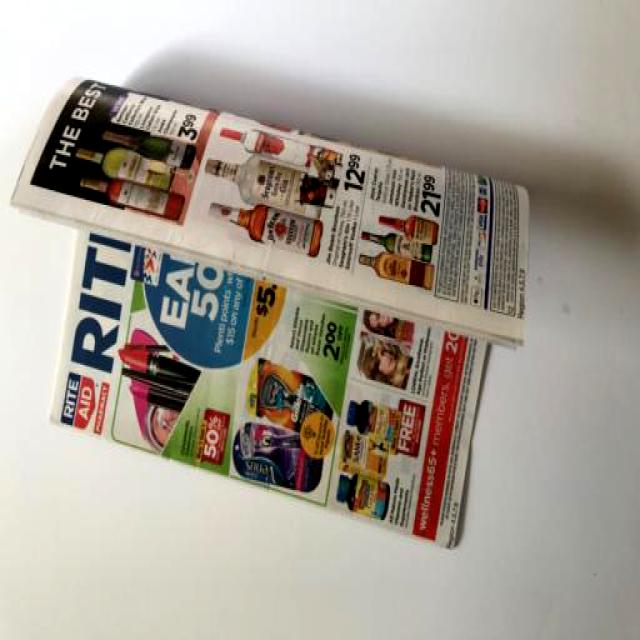
Label: Paper